Culture of Australia

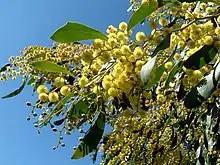
Golden Wattle, Australia's floral emblem and the source of Australia's national colours, green and gold

From the protest movements from the 1930s, with the gradual lifting of restrictions, Indigenous Australians began to develop a unity sense of Aboriginality, maintained by all Aboriginal artists, musicians, sportsmen and writers. However, some States and Territories of Australia retained discriminatory laws relating to voting rights for Aboriginal and Torres Strait Islander people into the 1960s, at which point full legal equality was established. A 1967 referendum to include all Aboriginal and Torres Strait Islander people in the national electoral roll census was overwhelmingly approved by voters, singling the beginning of action and organisation at a national level in Aboriginal affairs. Since then, conflict and reconciliation between Indigenous and non-Indigenous Australians has been a source of much art and literature in Australia. In 1984, a group of Pintupi people who were living a traditional hunter-gatherer desert-dwelling life were tracked down in the Gibson Desert and brought into a settlement. They are believed to have been the last uncontacted tribe.